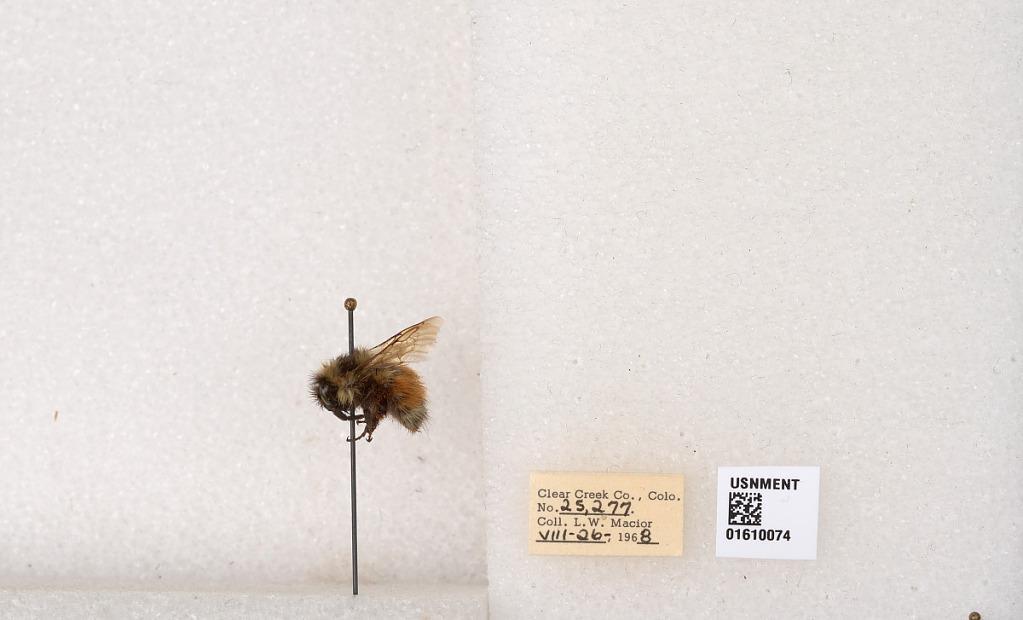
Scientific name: Bombus (Pyrobombus) sylvicola Kirby
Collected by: L. Macior
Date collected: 1968-8-26
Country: United States
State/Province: Colorado
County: Clear Creek
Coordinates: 39.6891, -105.644